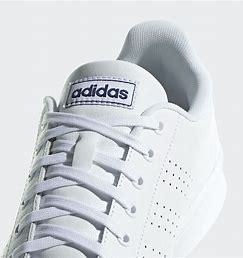
Brand: Adidas
Model: Advantage